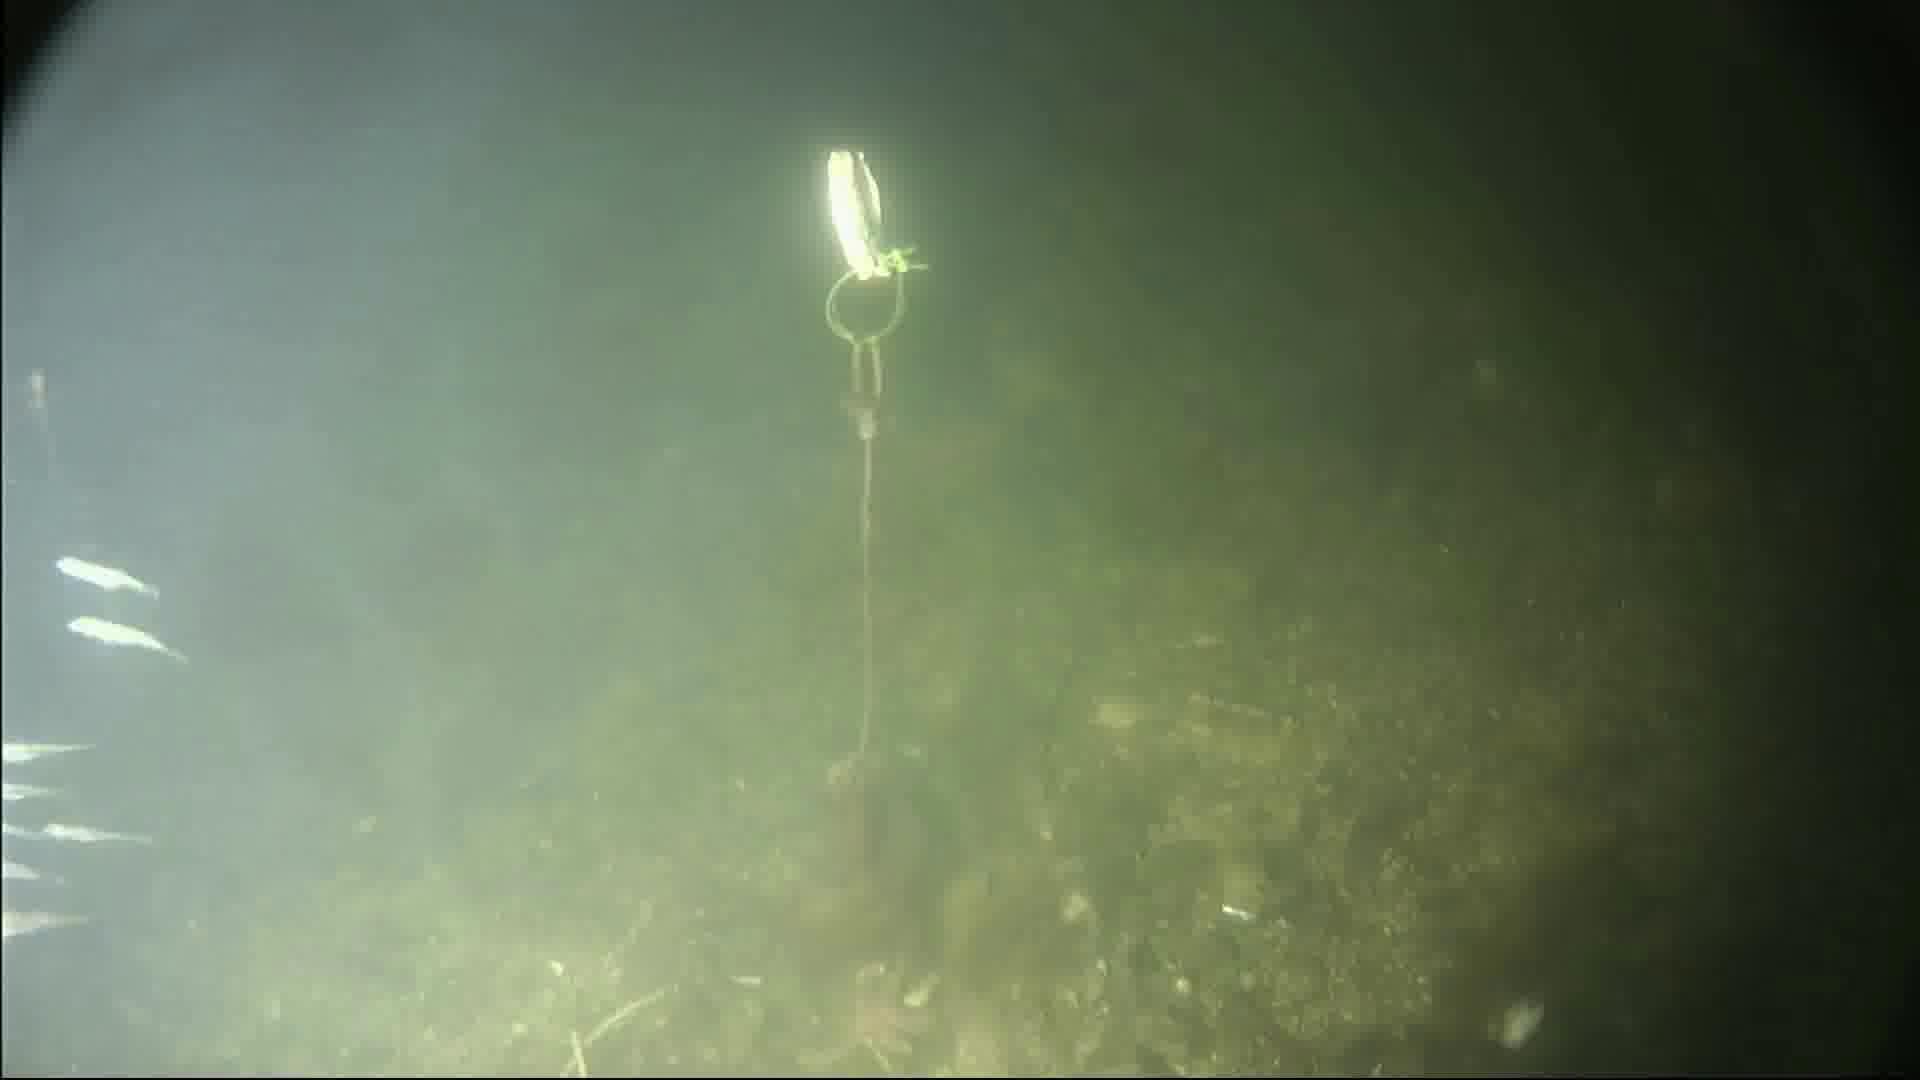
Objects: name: starfish
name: crab
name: small_fish